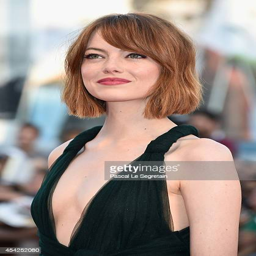
actor attends the opening ceremony and premiere during festival